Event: Nepal Earthquake
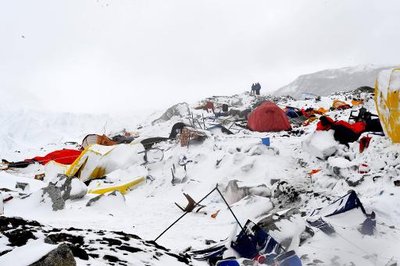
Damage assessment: damage